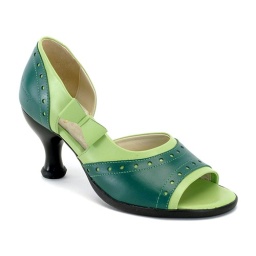
I think that green shoes would be very lucky to be married in :)